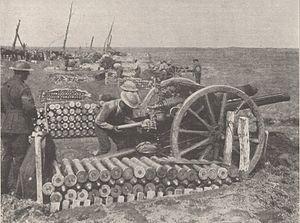
Le canon Ordnance QF 18 pounder, ou simplement 18-pounder ou 18-pdr, fut le principal canon de campagne britannique de l'époque de la Première Guerre mondiale. Il forma l'épine dorsale de la Royal Field Artillery durant la guerre et fut produit en grandes quantités. Il fut utilisé par les troupes britanniques et celles du Commonwealth sur tous les autres théâtres d'opération et par les troupes britanniques en Russie en 1919. Son calibre et le poids de son obus étaient supérieurs à ceux des canons de campagne équivalents en service dans les armées françaises et allemandes. Jusqu'à la mécanisation des années 1930, il était généralement tiré par des chevaux.